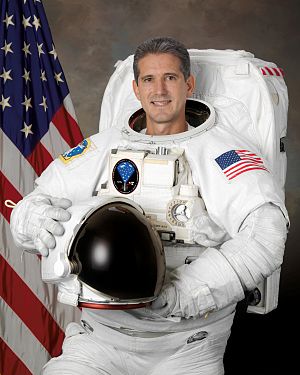
Michael Good
Michael Timothy Good er en NASA-astronaut hans første rummission var rumfærge-missionen STS-125, hvor han deltog som 1. missionsspecialist.